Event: Nepal Earthquake
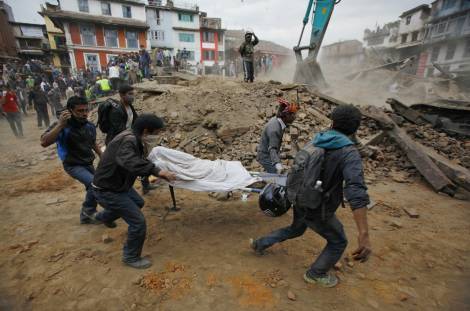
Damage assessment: damage